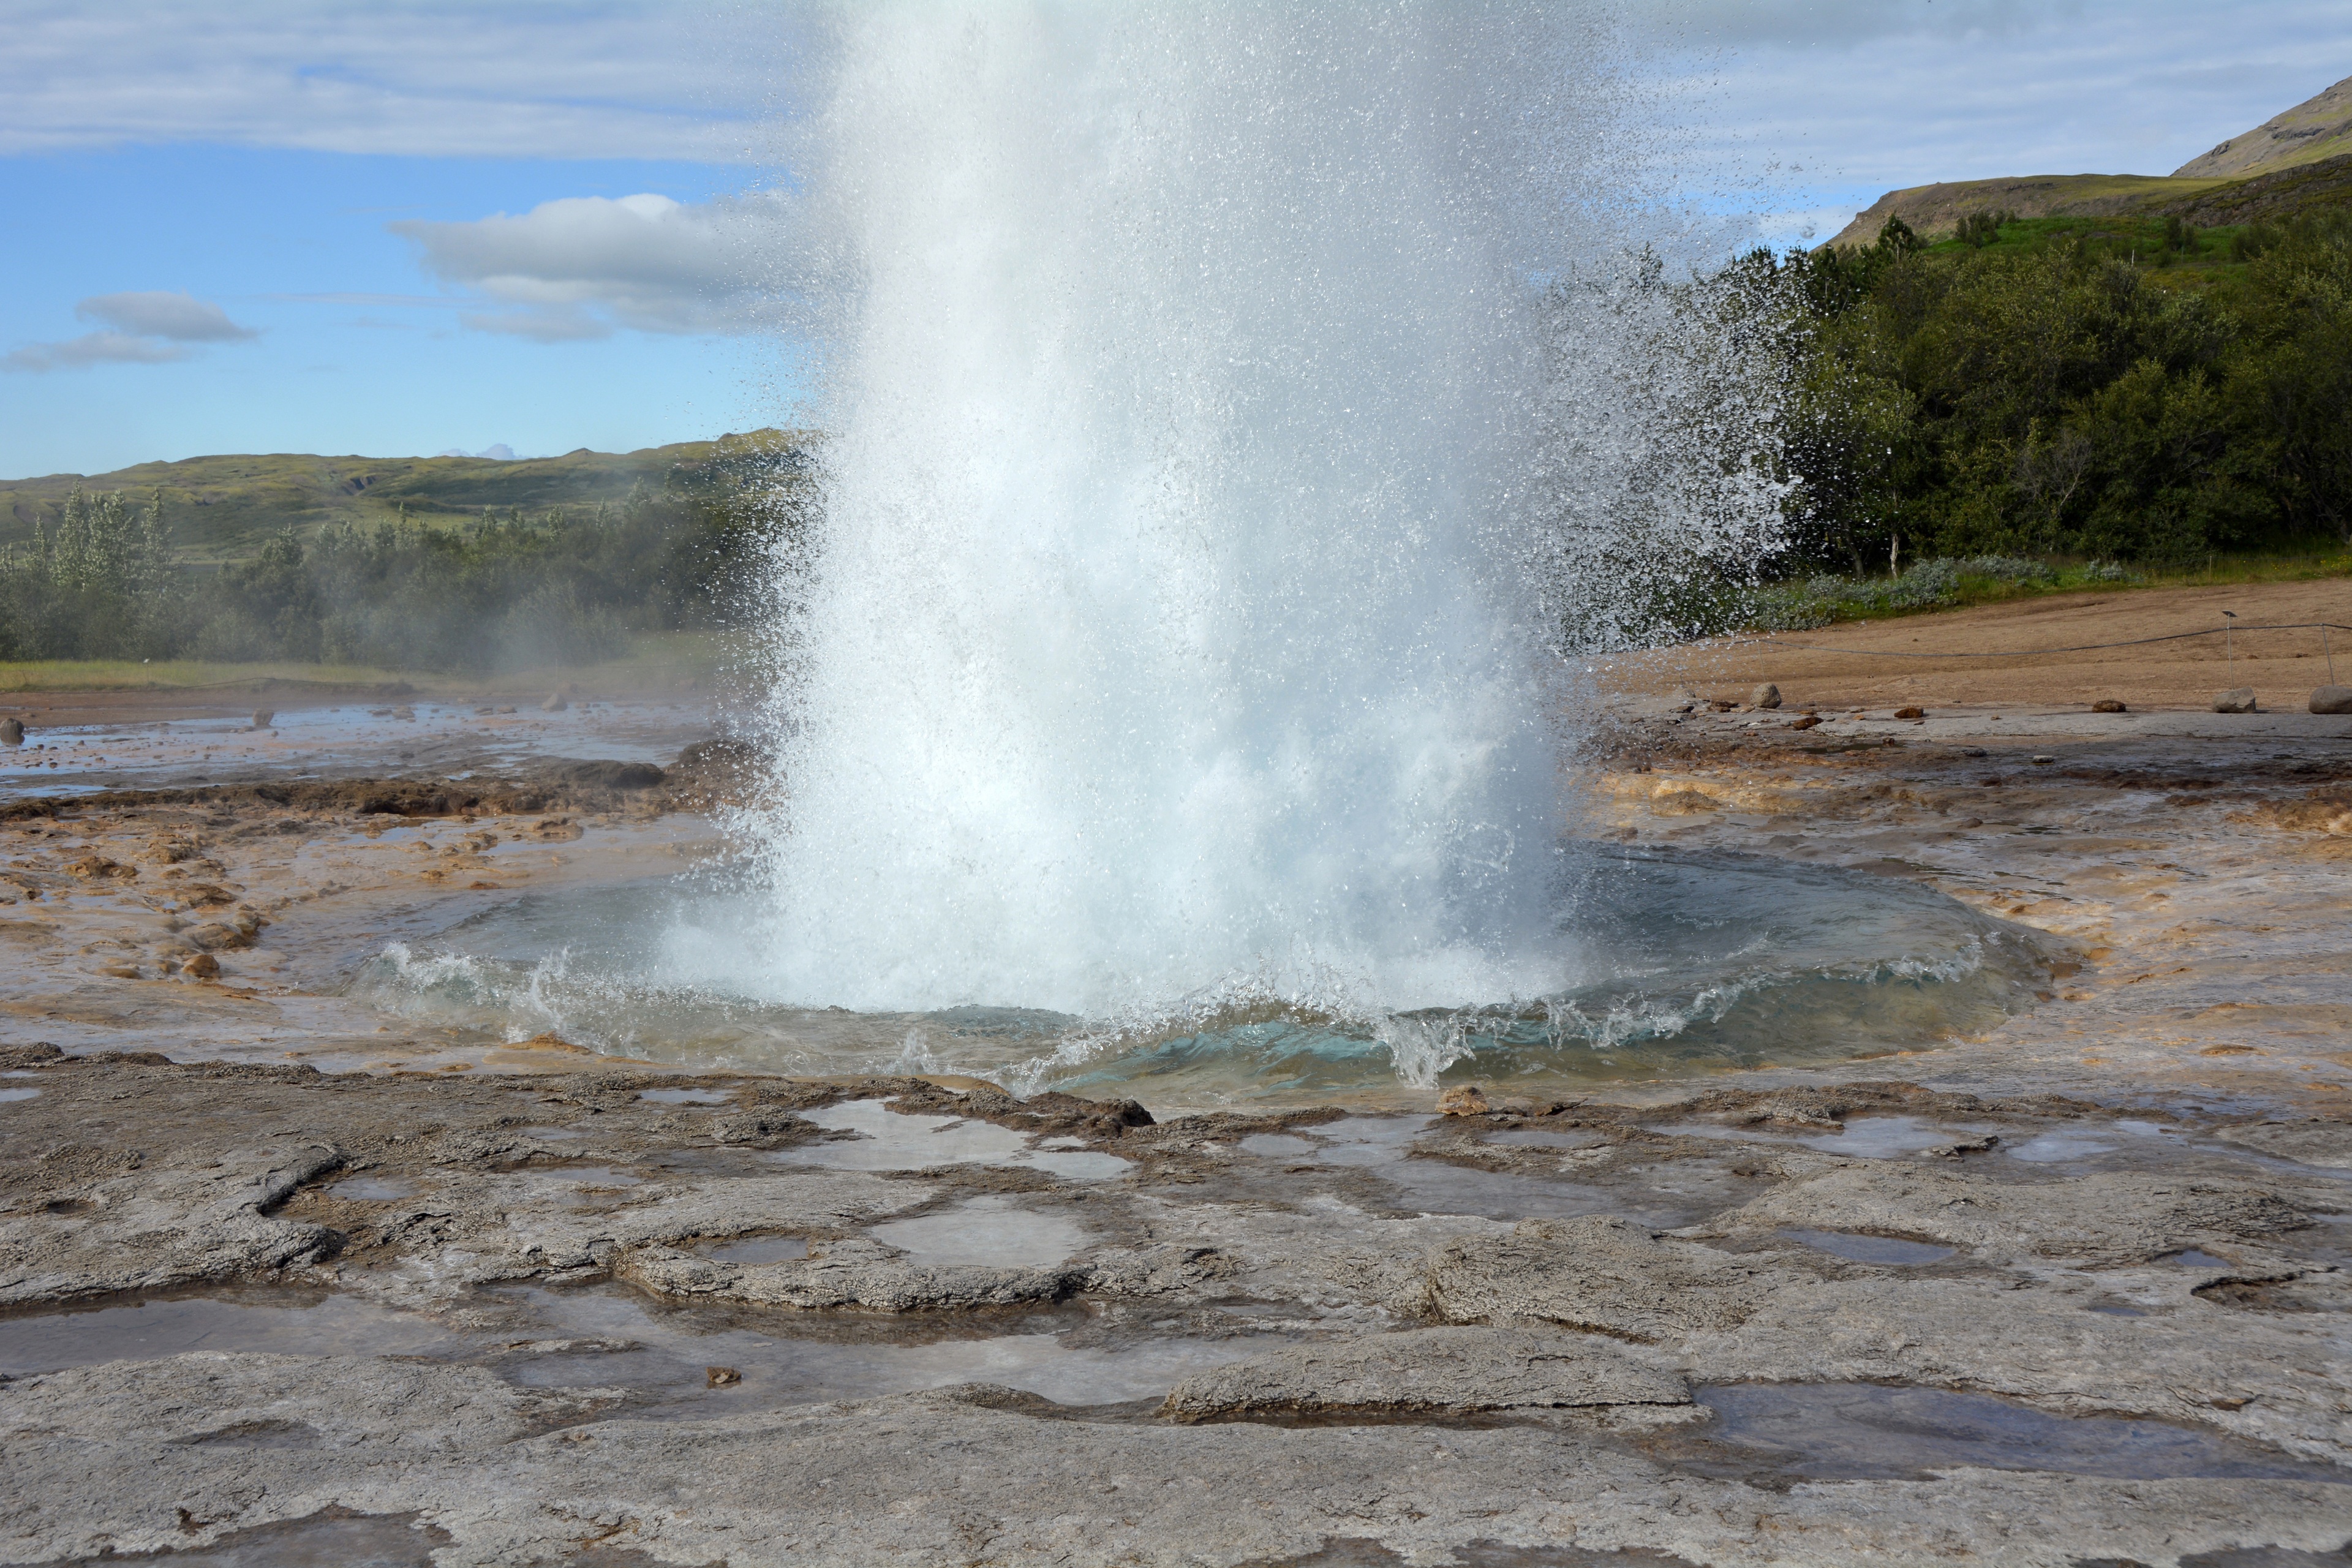
sea, water, nature, formation, spring, iceland, body of water, places of interest, hot, fountain, geyser, water feature, volcanic, force, strokkur, outbreak, landform, volcanism, boiling water, geographical feature, wind wave